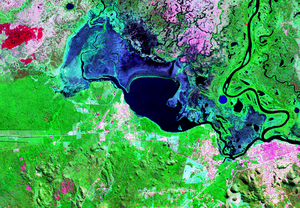
La Lagune Cáceres ou Laguna Cáceres est un lac situé en Bolivie qui est relié au Río Paraguay par un canal, le Canal Tamengo, lequel est actuellement le principal accès de la Bolivie au Río Paraguay.